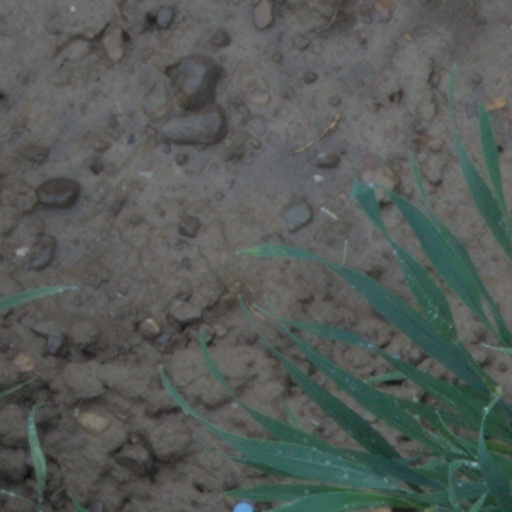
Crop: wheat